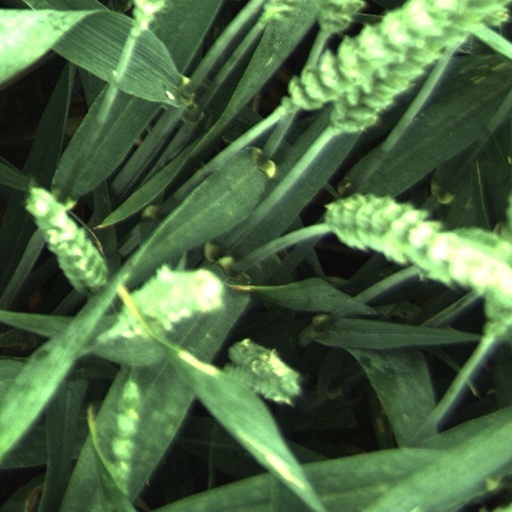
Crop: wheat